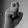
ASL letter: X